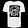
Label: T - shirt / top